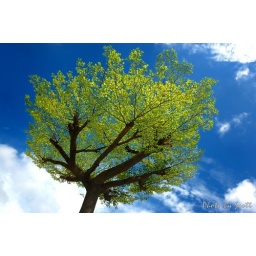
green torch under the blue sky